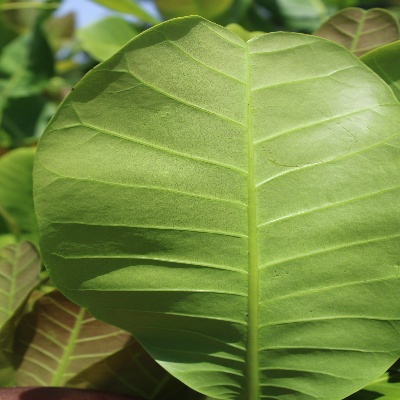
Crop: Cashew
Condition: healthy